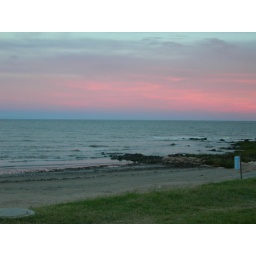
Heres a shot of the ocean near my house